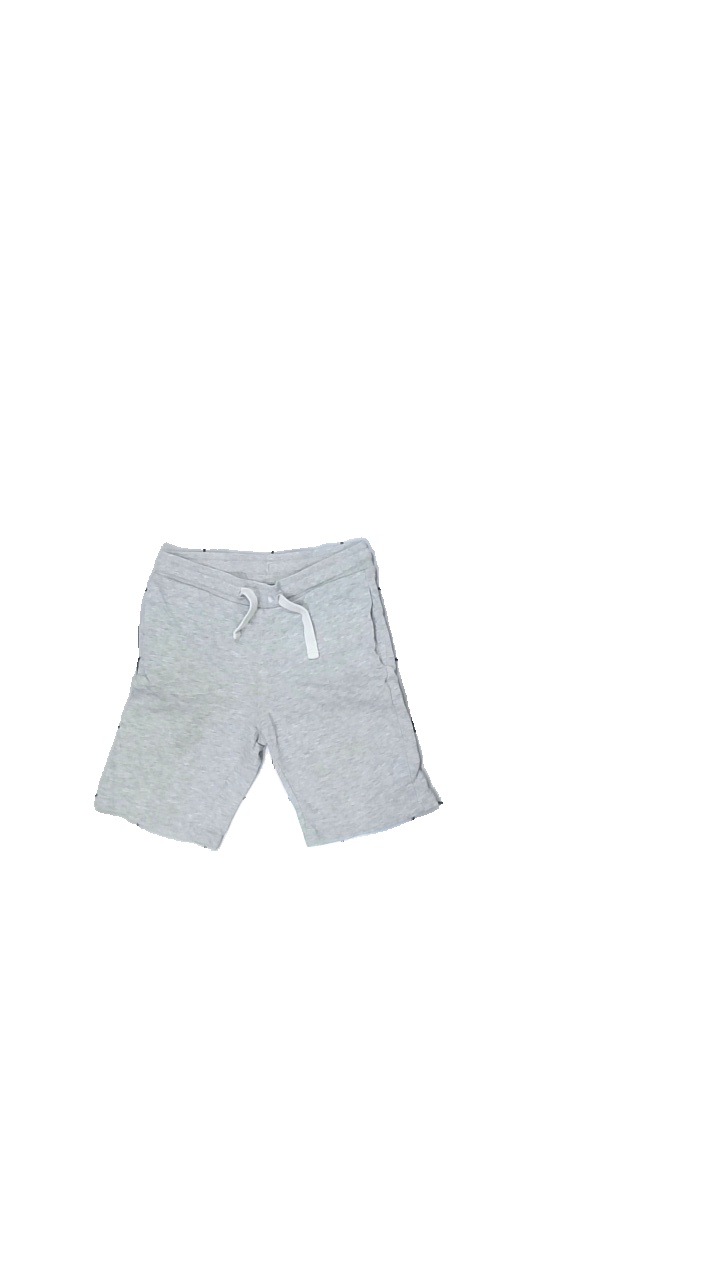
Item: Shorts (Children)
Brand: H&m
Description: gråa shorts
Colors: Grey
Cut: Regular
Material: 78% bomull 18% polyester 4% viskos
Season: All
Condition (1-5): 2
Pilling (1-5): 4
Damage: hål
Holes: Minor
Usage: Export
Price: <50